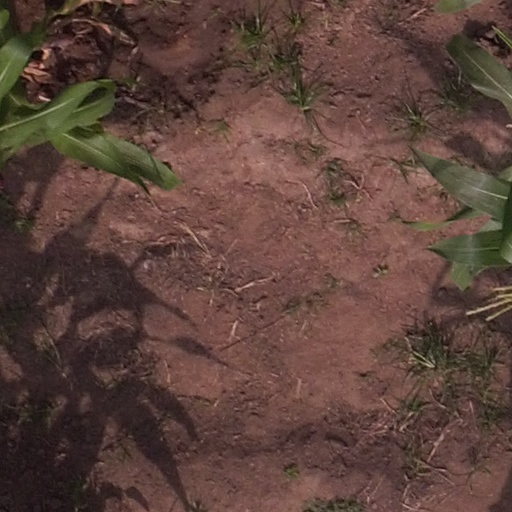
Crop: maize; corn